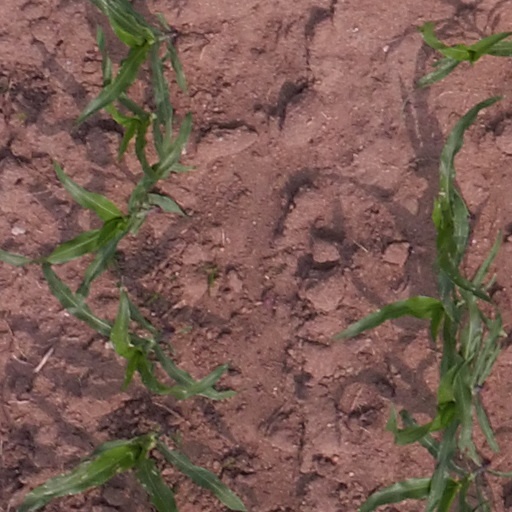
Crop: maize; corn